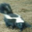
Label: skunk